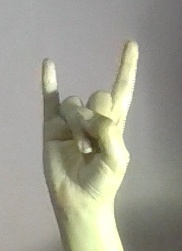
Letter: la